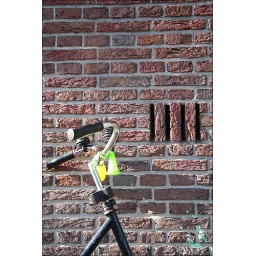
A bike on the wall in Amsterdam / Netherlands.